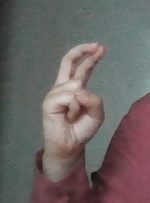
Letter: zay